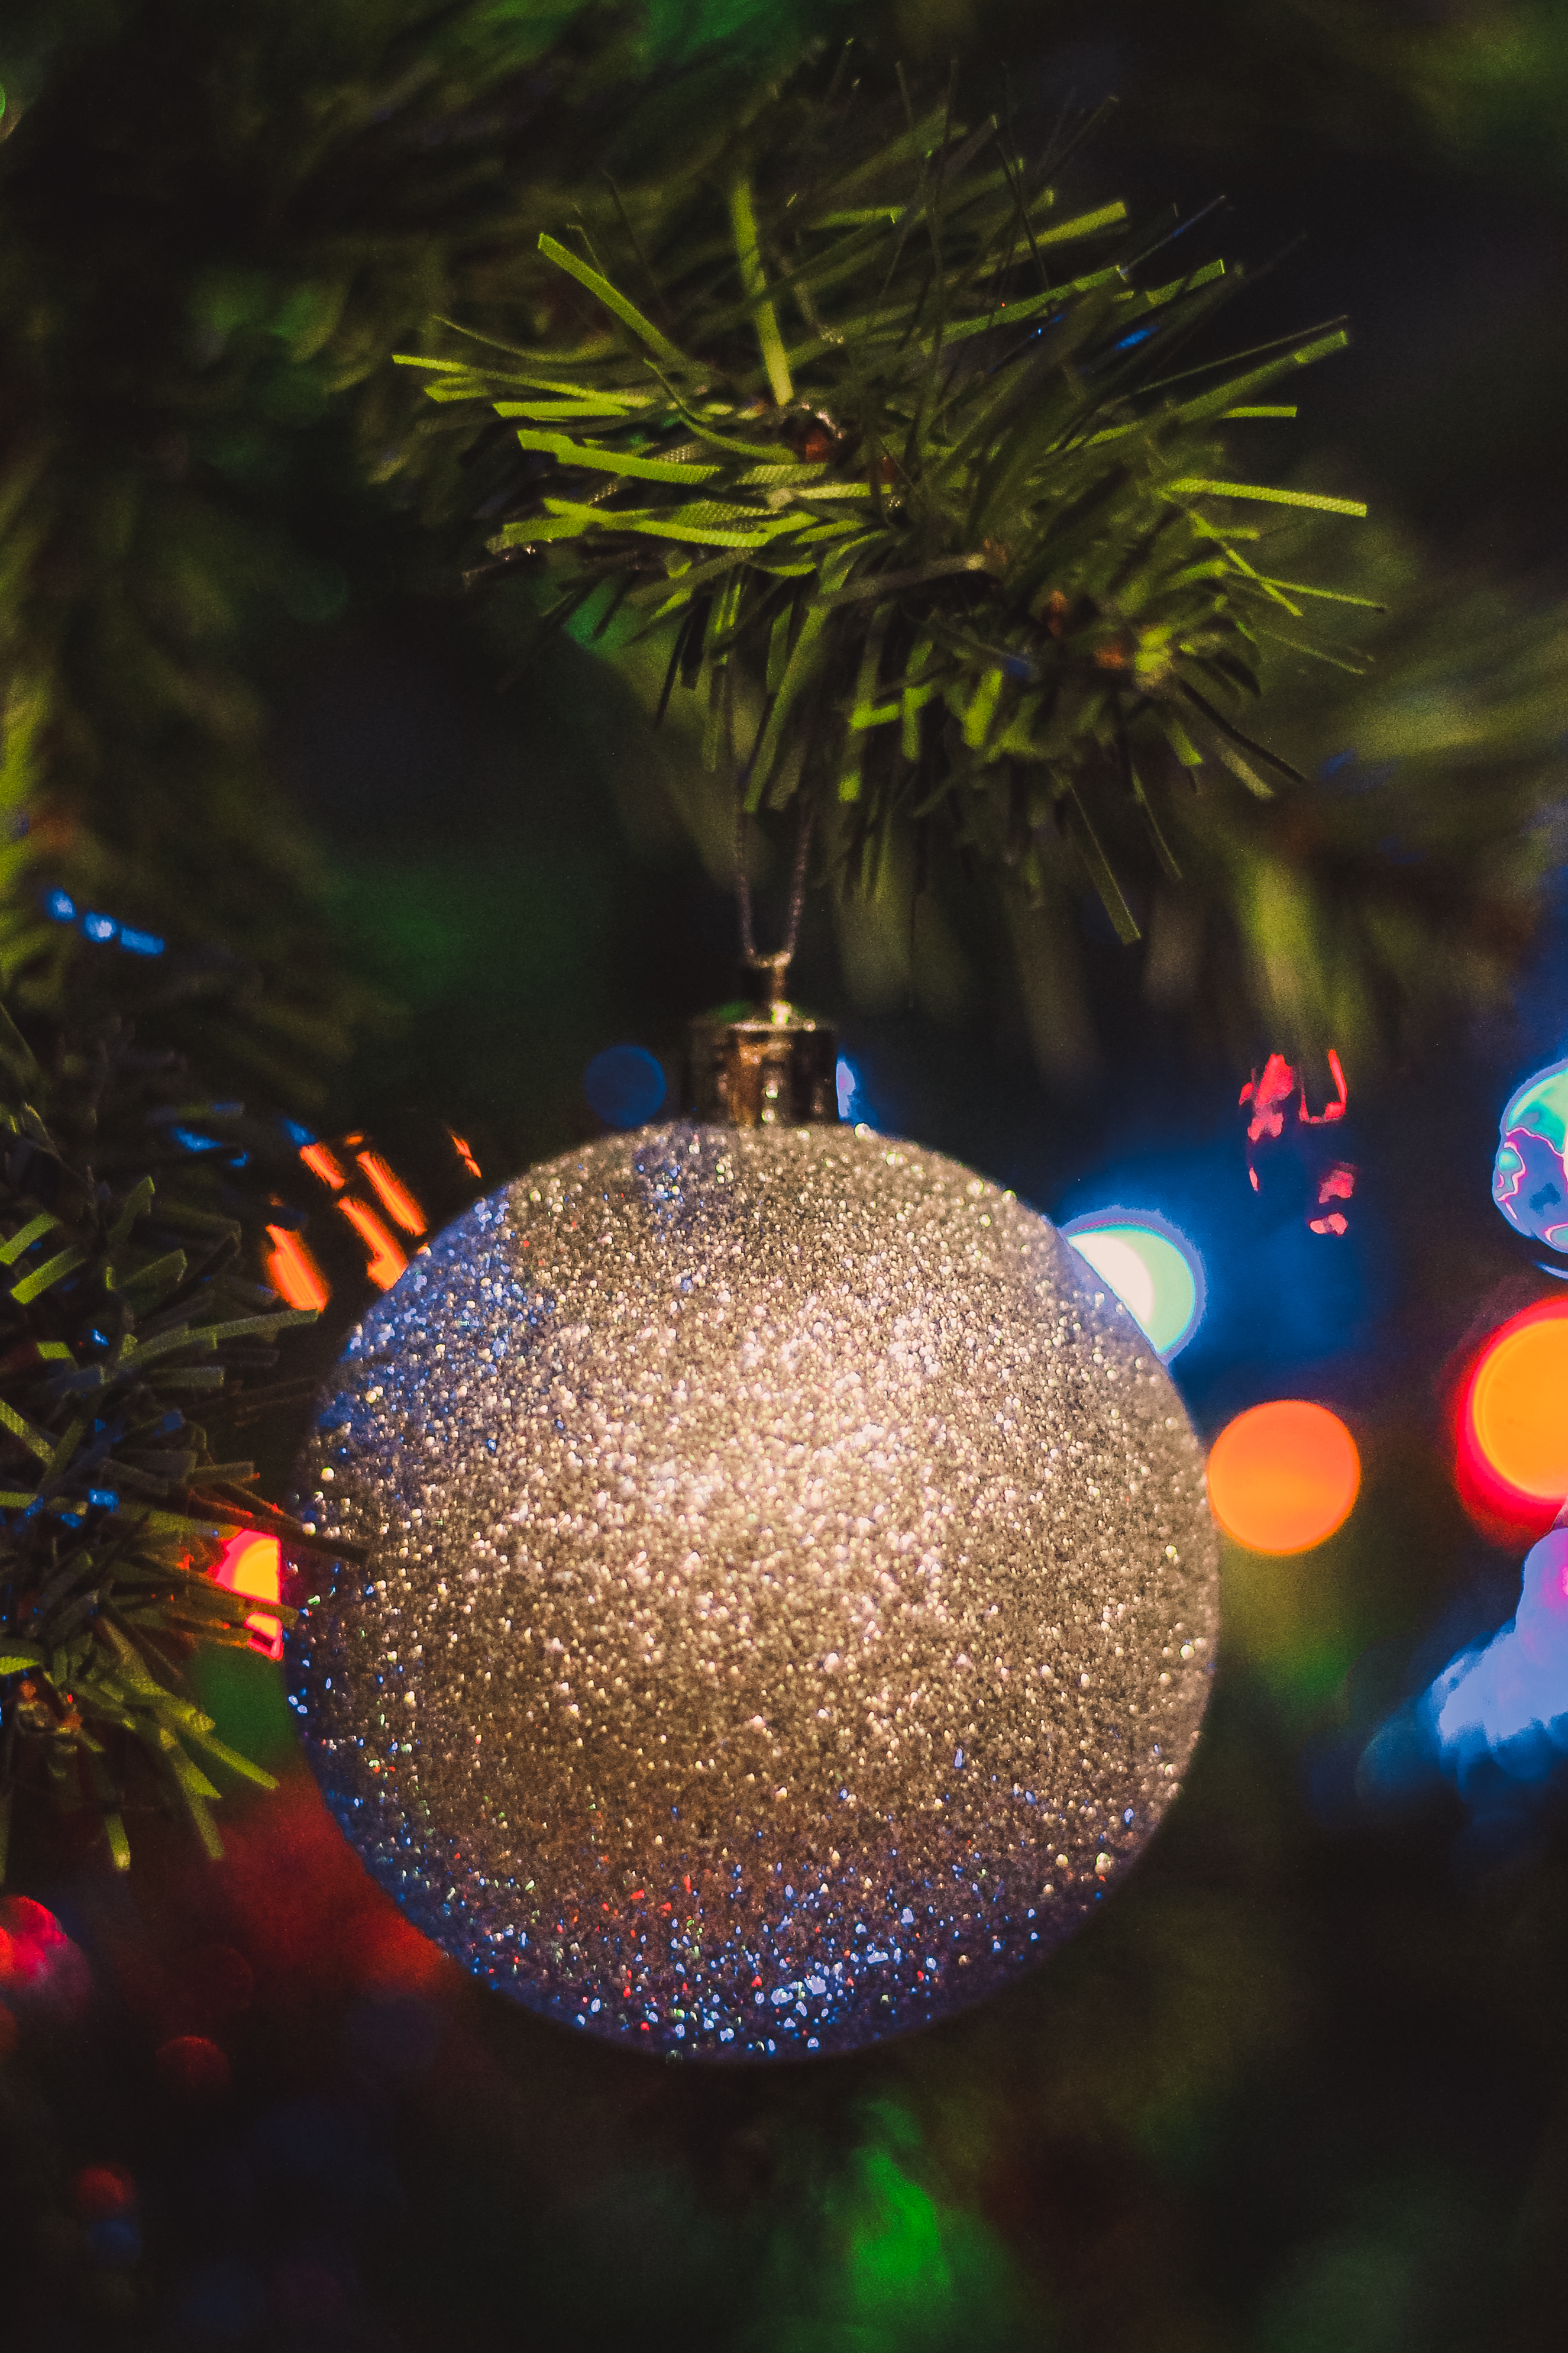
christmas, new year, christmas tree, ball, garland, lights, winter, green, blue, red, yellow, white, christmas ornament, tree, christmas decoration, Holiday ornament, ornament, fir, glitter, spruce, christmas eve, evergreen, pine family, christmas lights, conifer, sphere, event, branch, interior design, plant, pine, holiday